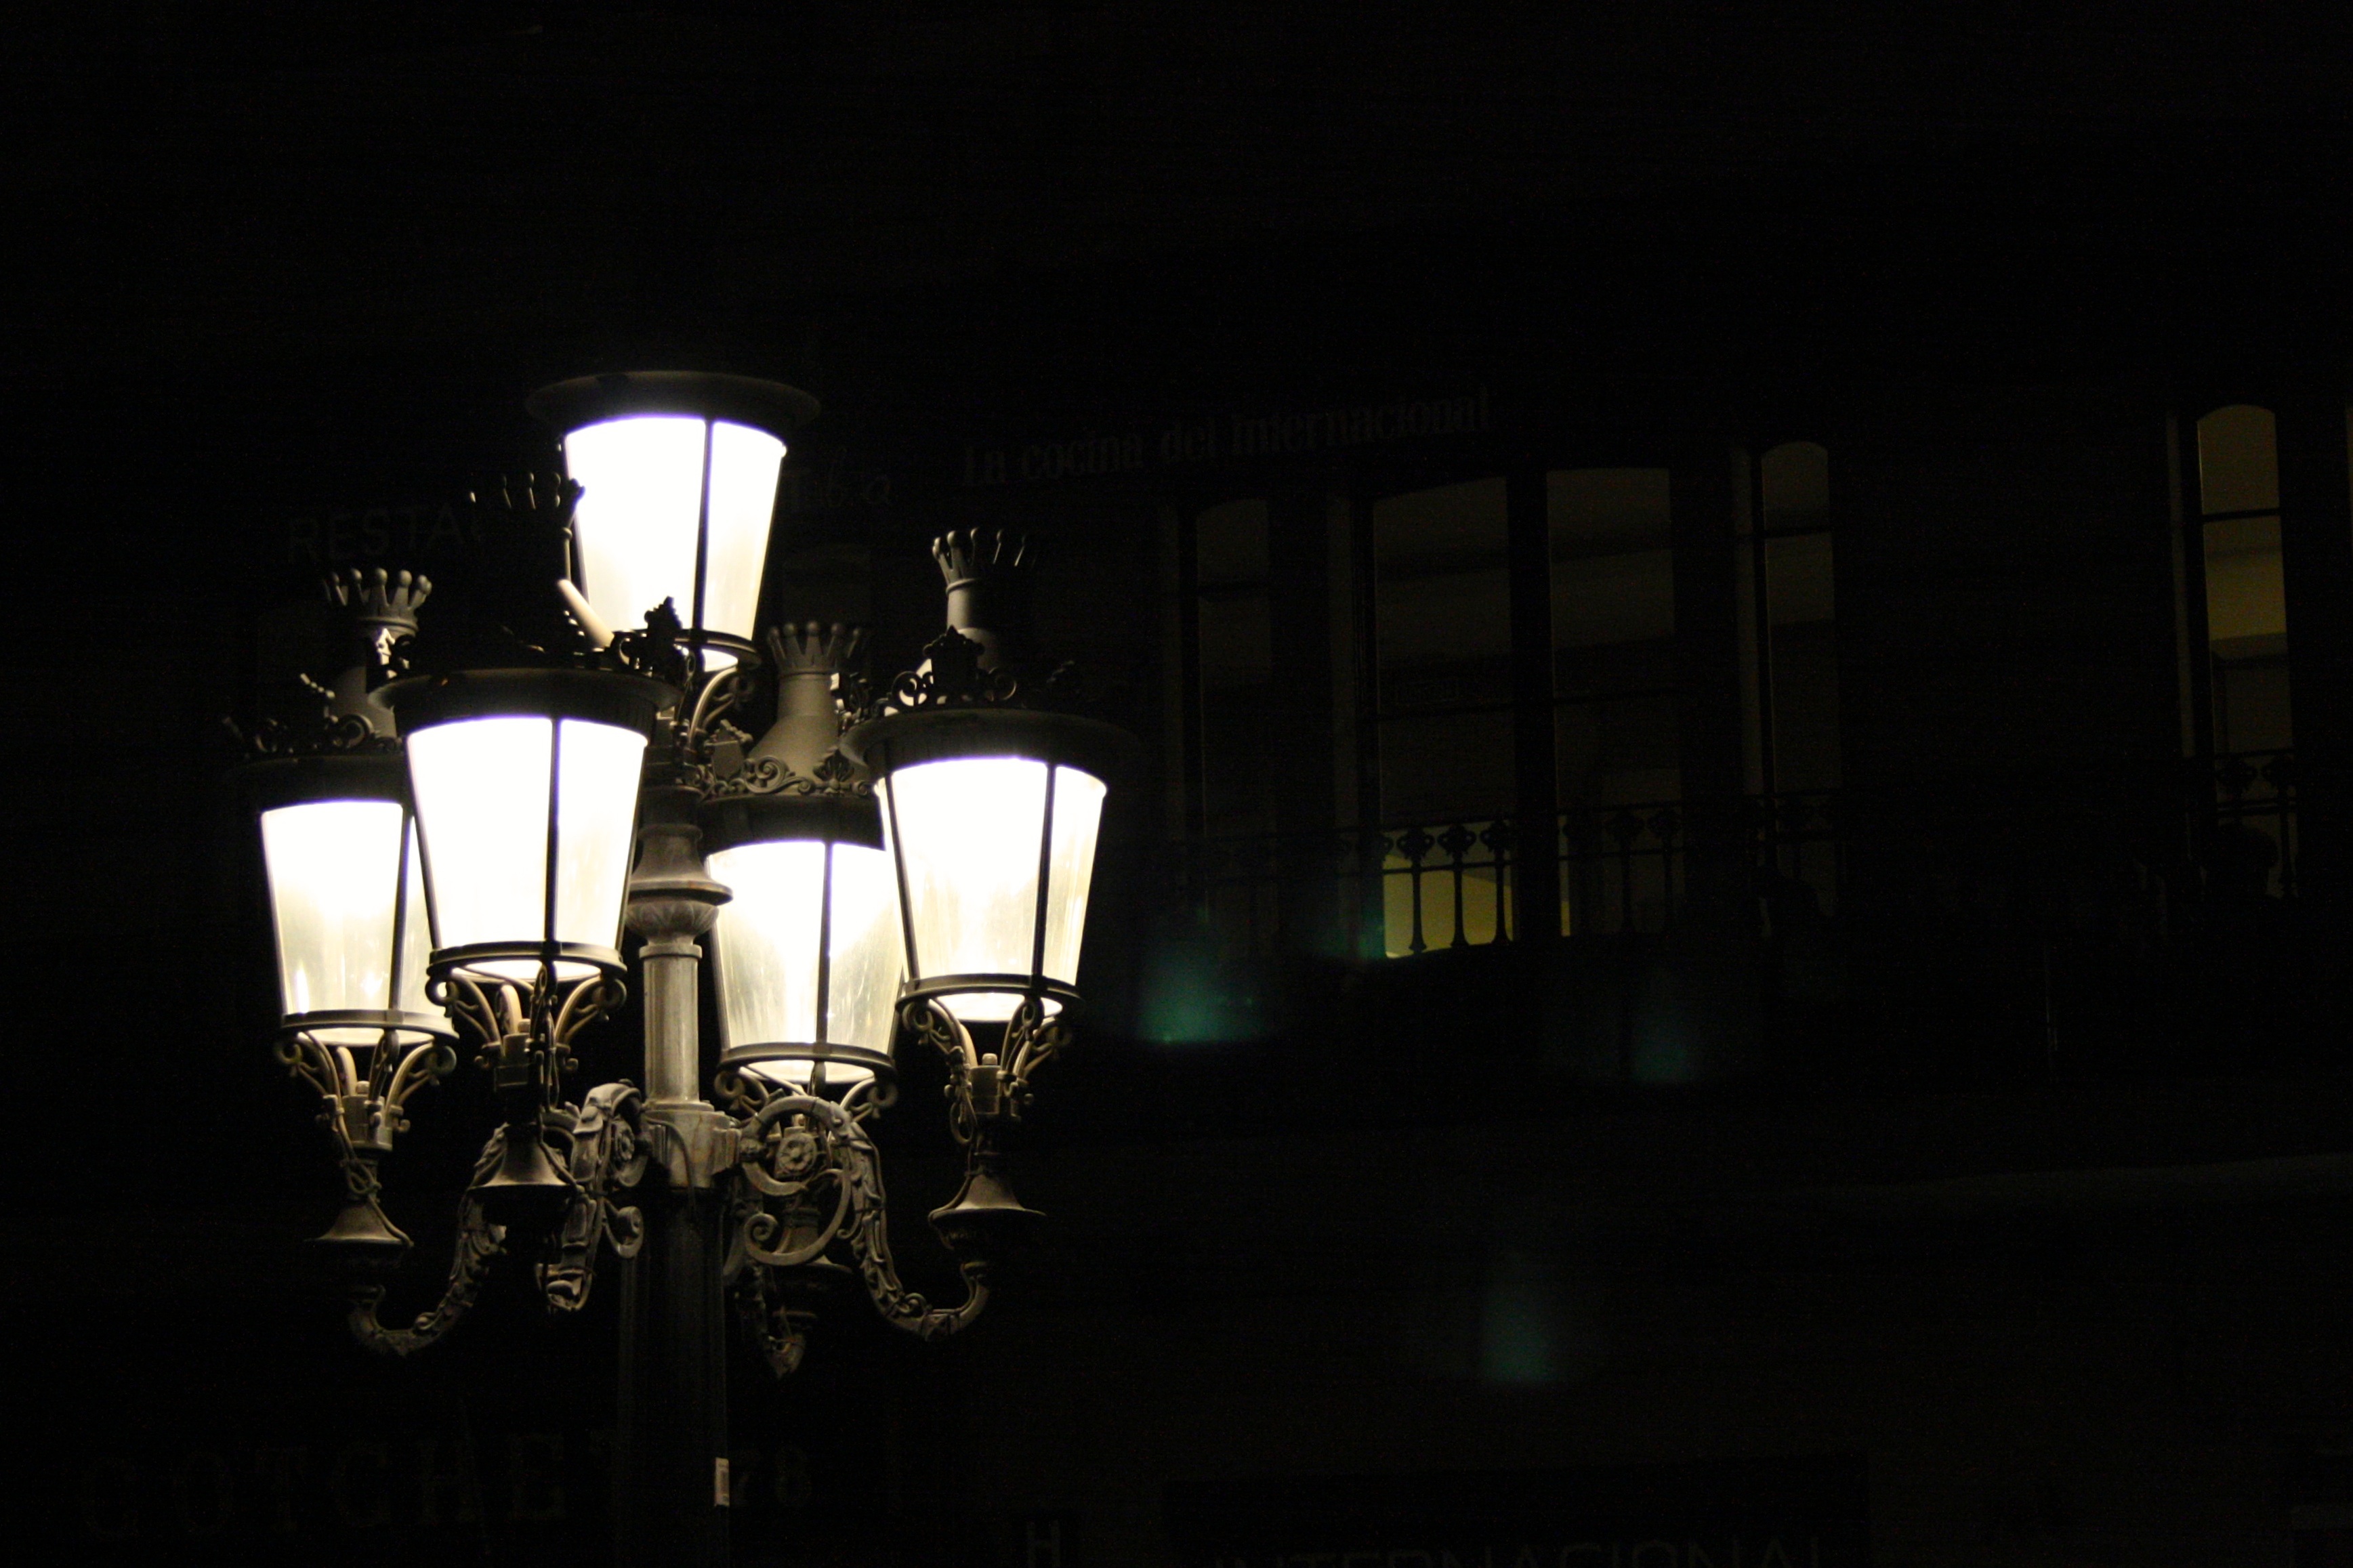
light, night, antique, lantern, darkness, street light, lamp, lighting, street lamp, gaslight, light fixture